U.S. Route 74 Alternate (Asheville–Forest City, North Carolina)

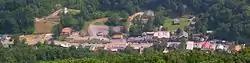
US 74A through the town of Chimney Rock

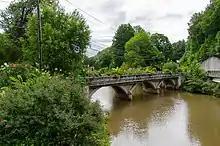
The Lake Lure Flowering Bridge in Summer 2021

US 74A begins at an interchange with US 19, US 23, I-40, and mainline US 74 in west Asheville, and briefly assumes the name Smokey Park Highway before becoming Patton Avenue, a major thoroughfare in the city. It heads northeast through a suburban area, lined with strip malls and housing developments, for about four miles before encountering I-240. Its concurrency with this route is brief, lasting for only a few miles in order to cross the French Broad River and bypass most of downtown Asheville. After departing from I-240 and briefly running on Charlotte Street and College Street, it goes through the Beaucatcher Tunnel and under Beaucatcher Mountain, emerging on the other side to a more suburban area. This section of US 74A is known as Tunnel Road. The route proceeds to make several turns onto roads such as Swannanoa River Road (Where it runs briefly with NC 81) and Fairview Road before using its final interchange with I-240 and I-40 to emerge onto Charlotte Highway, a four-lane highway with a center turning lane, where it continues uninterrupted for some distance.